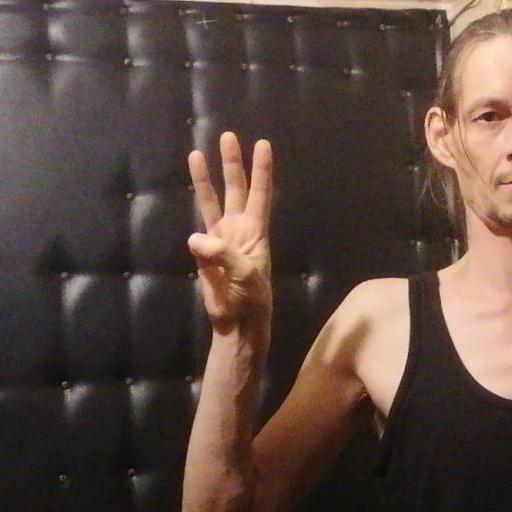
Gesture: three